Robinson Crusoe (2016 film)

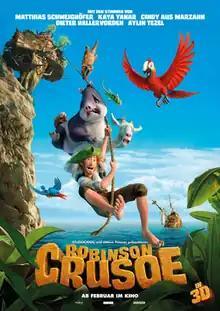
Theatrical release poster

Robinson Crusoe (released in North America as The Wild Life) is a 2016 3D animated adventure comedy film directed by Vincent Kesteloot and Ben Stassen and written by Lee Christopher, Domonic Paris and Graham Weldon. The film is loosely based on the 1719 novel "Robinson Crusoe" by Daniel Defoe, but from the point of view of the island's animals. The film was released in the United States on September 9, 2016. Despite receiving negative reviews from the critics and earning a 17% approval rating on Rotten Tomatoes, "Robinson Crusoe" was a moderate box office success, grossing $39.5 million worldwide against a budget of $13 million.